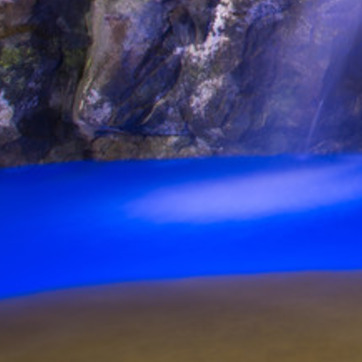
Material: water